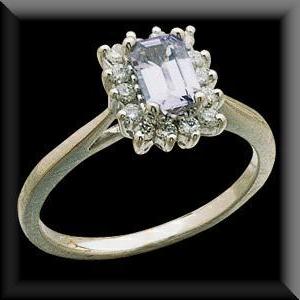
Label: not_food